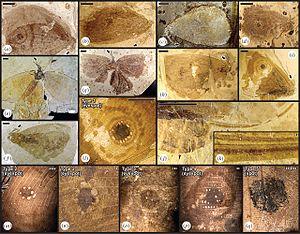
Les Kalligrammatidae sont une famille éteinte d'insectes névroptères, connus par leurs fossiles au Jurassique supérieur et au Crétacé inférieur.